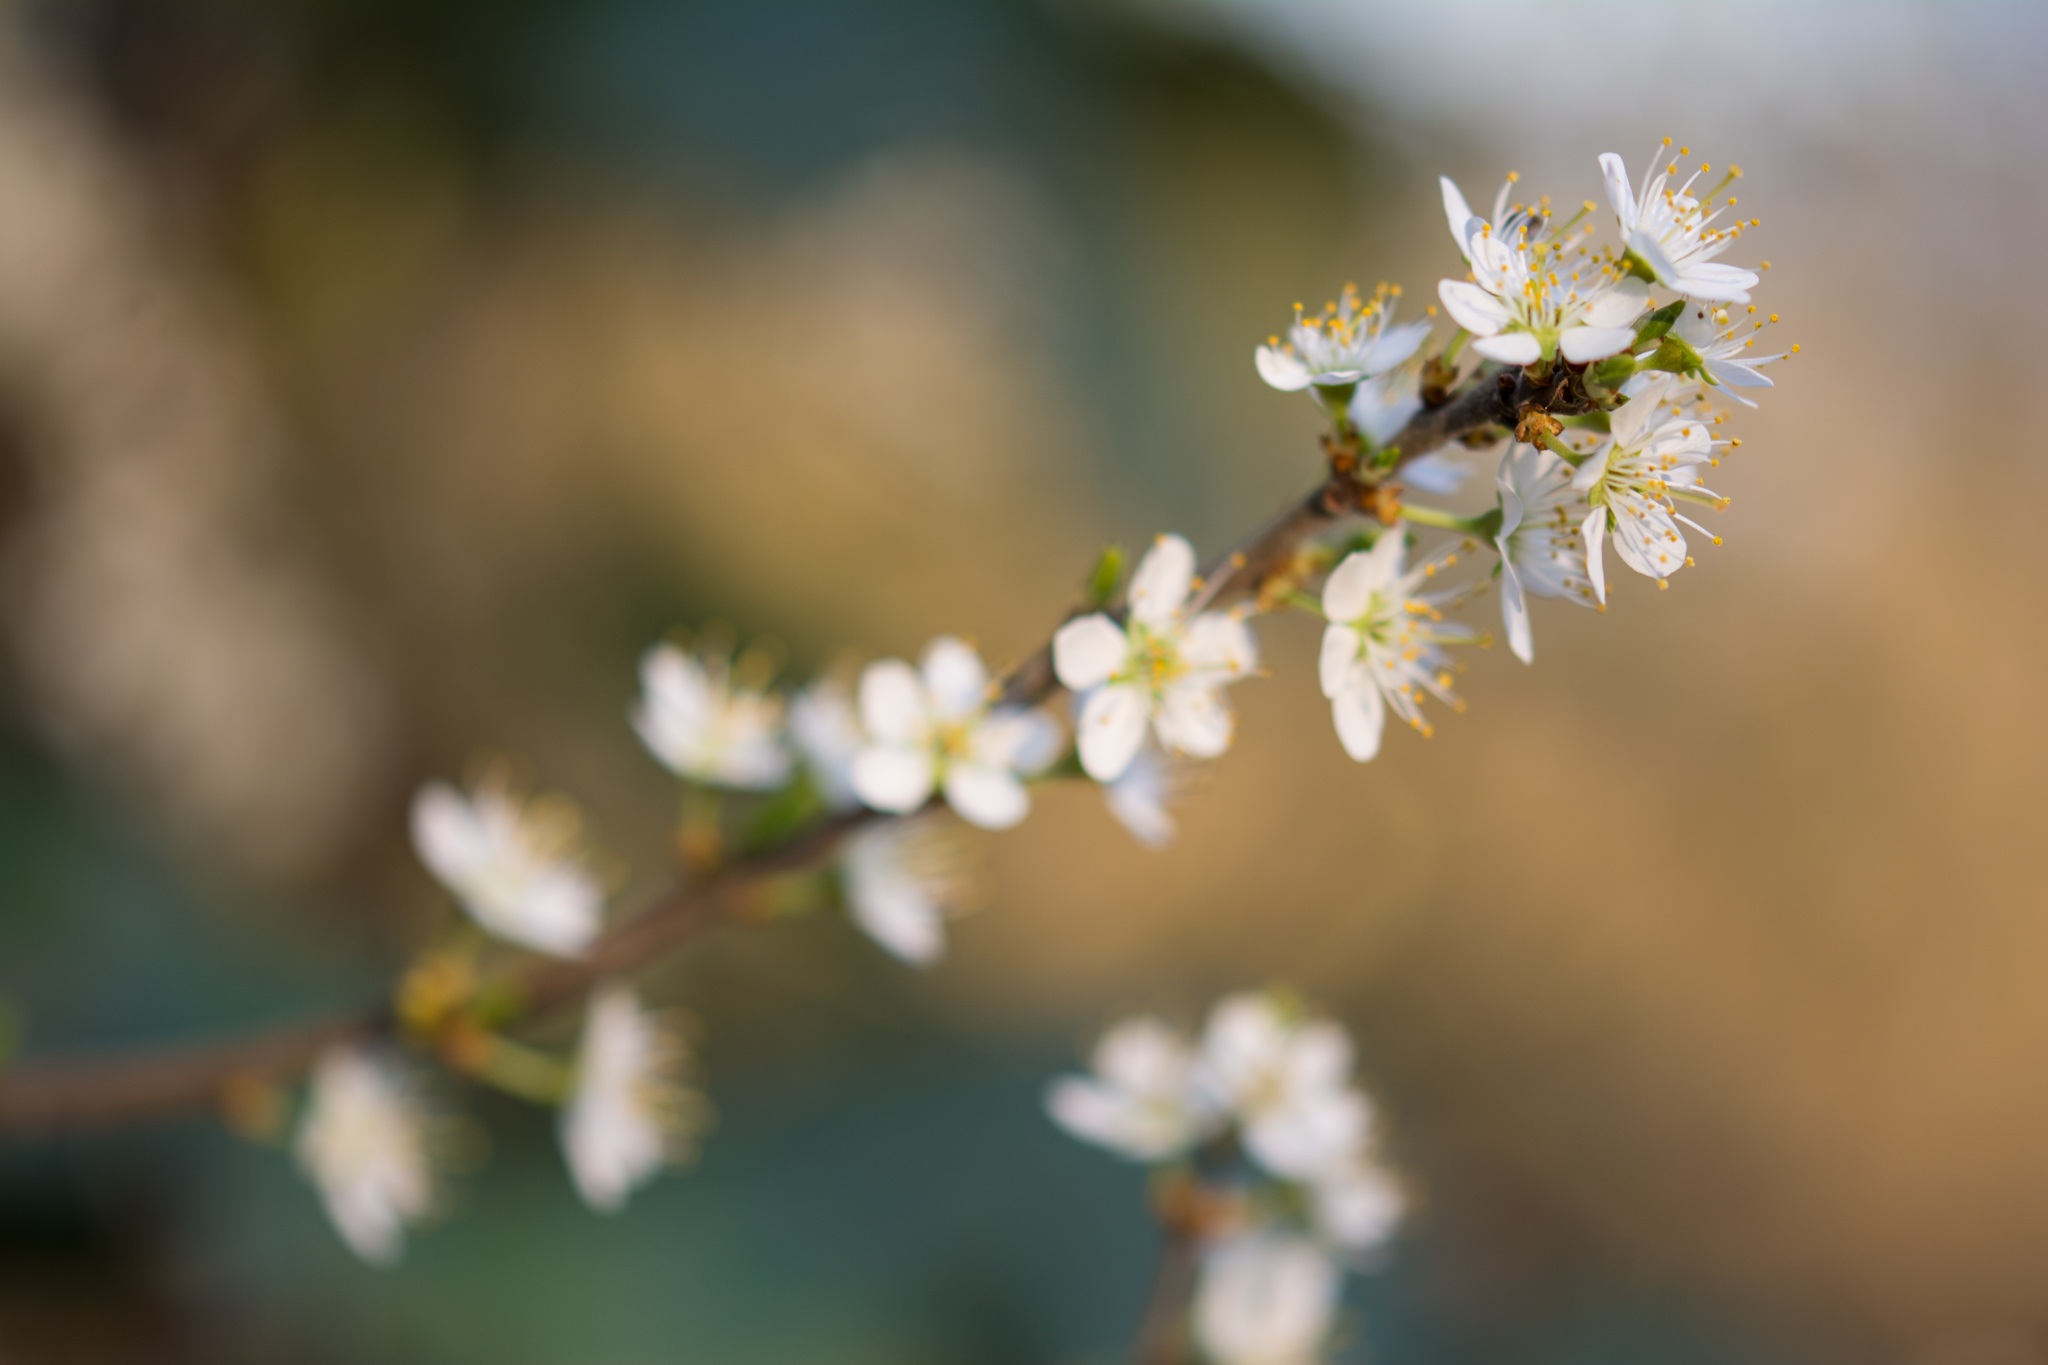
tree, nature, branch, blossom, plant, photography, fruit, sunlight, leaf, flower, bloom, food, spring, green, produce, botany, flora, season, cherry blossom, twig, wildflower, close up, shrub, macro photography, plant stem